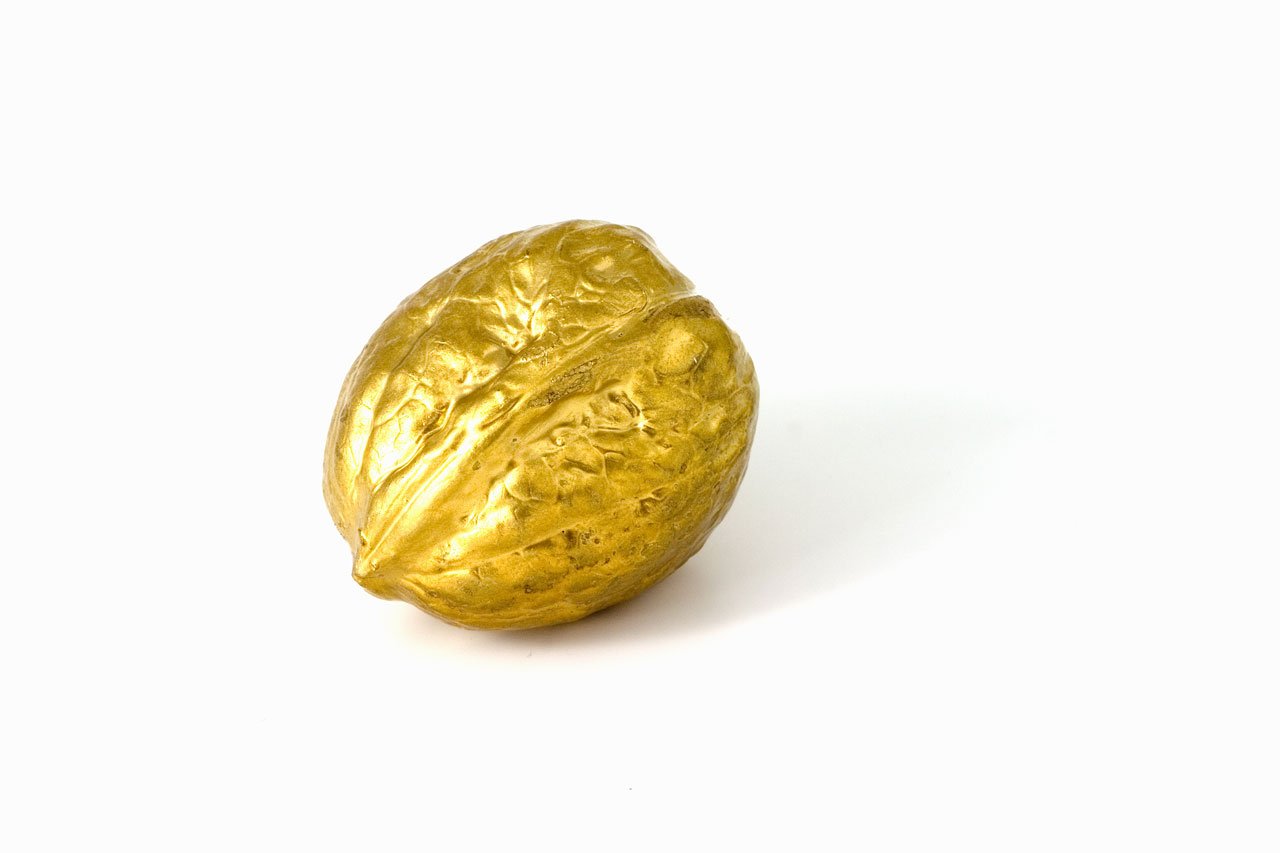
decoration, food, produce, metal, nut, yellow, christmas, walnut, jewellery, gold, brass, gemstone, mineral, wealth, fashion accessory